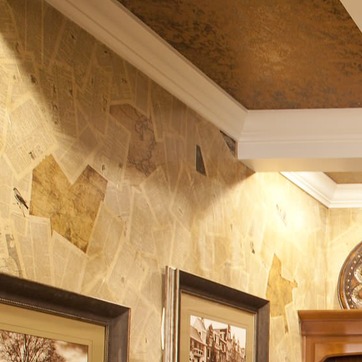
Material: wallpaper